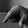
ASL letter: Q